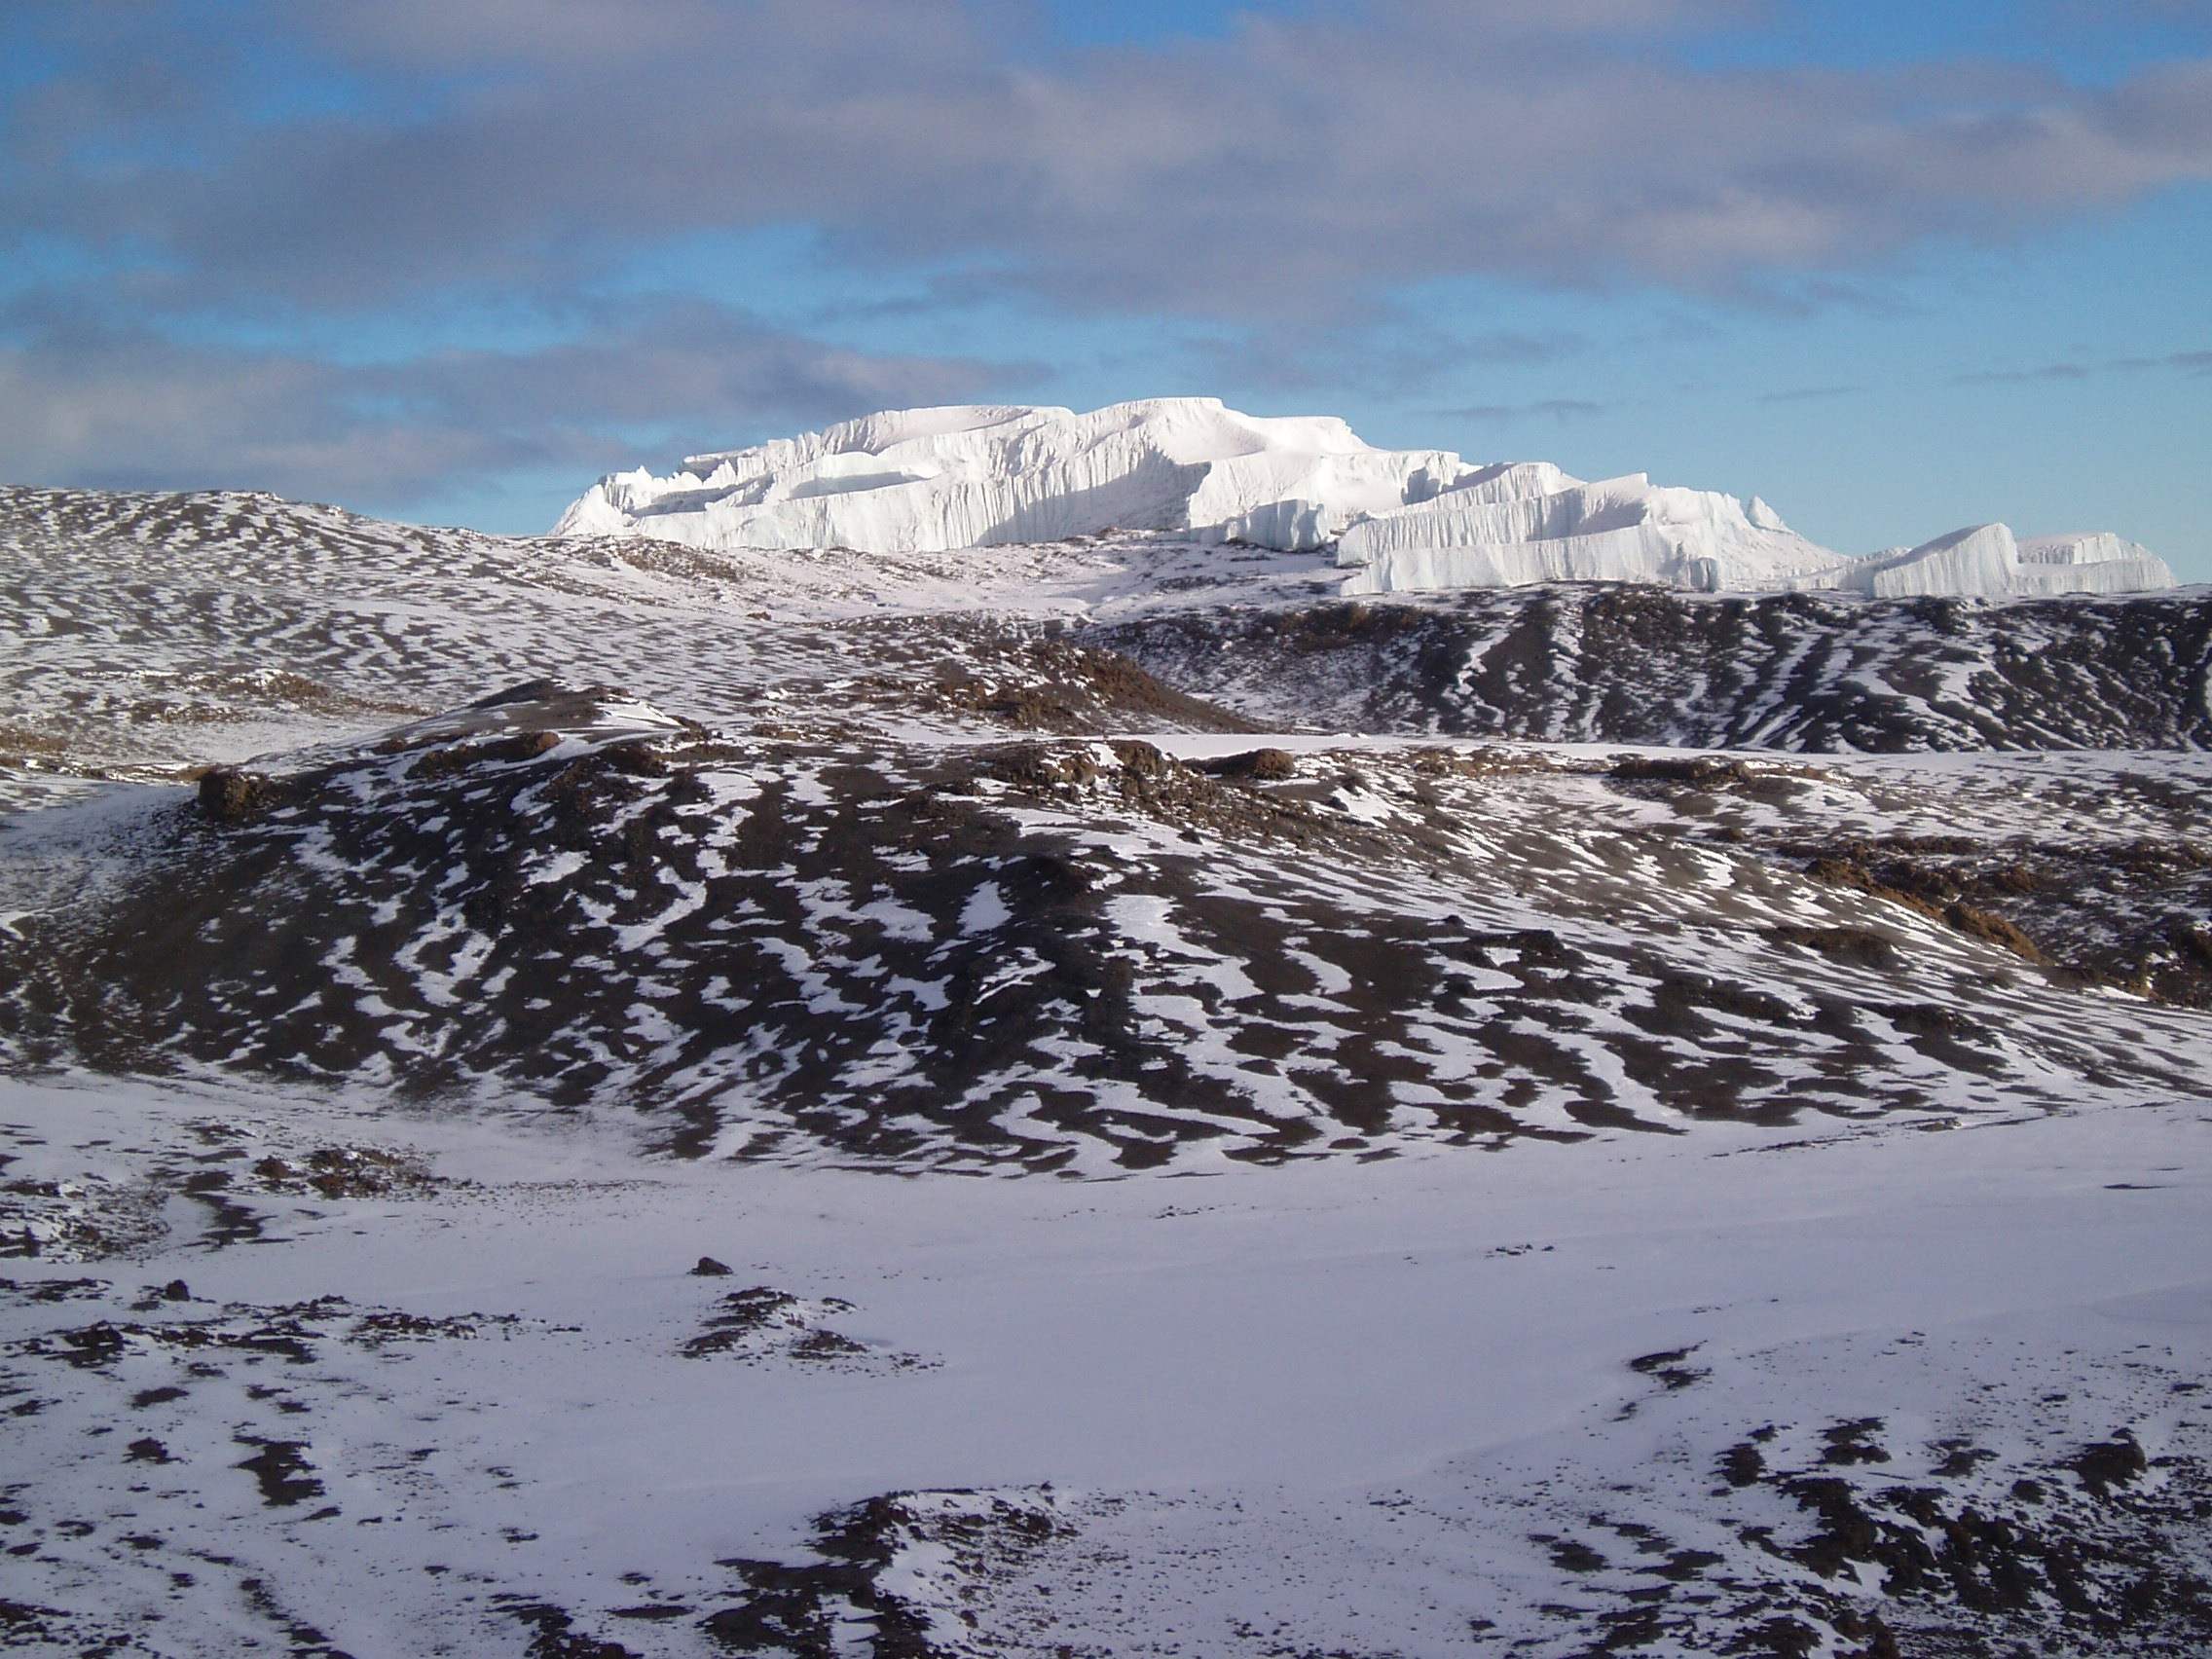
mountain, snow, winter, mountain range, glacier, weather, arctic, season, ridge, summit, alps, plateau, kilimanjaro, fell, piste, tundra, landform, stella point, geographical feature, mountainous landforms, geological phenomenon